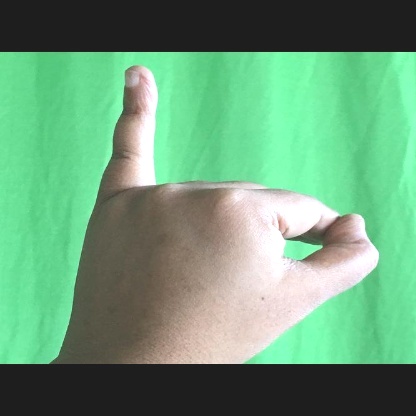
Mudra: Hamsapaksha